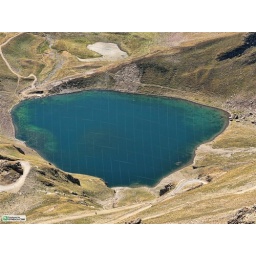
The beautiful Oncet lake in the French pyrenees mountain view from the pic du midi observatory